Mannerism in Brazil

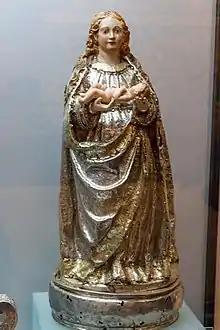
Our Lady of Wonders, c. 1550, silver-plated, from the Old Cathedral of Salvador

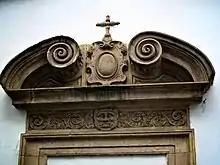
Frontispiece of one of the entrances to the Solar Ferrão Palace, Salvador

In fact, military engineers played a fundamental role in the Brazilian architectural evolution, not only in the military and religious fields, but also in the popular and civilian ones, designing, building, supervising works, organizing production systems, opening roads, planning cities, acting in politics and also teaching. Carlos Alberto Cerqueira Lemos says:The Portuguese military engineers were not only introduced to modern fortification concepts, to new construction techniques, but also to the Mannerist style, the new language of the Italians, which preceded the Baroque. This style was applied in the constructions inside the fortresses and in military works in general, which came to be considered inseparable from professional performance. The architecture of the Portuguese soldiers did not meet Baroque, it went directly from the lessons of treatise writers such as Vignola to the historic Neoclassic, which began to rule the architectural taste in the Empire of Brazil thanks to the work of the French Artistic Mission. [...] The military engineers, in the isolation of the colony, were naturally impelled to assist the population by helping to construct the definitive buildings to replace the primitive syncretic examples erected with materials and techniques borrowed from the local inhabitants, especially convents and churches. [...] Not only were they important in know-how, military engineers also influenced taste, and participated in the diffusion of Mannerist styles. [...] Finally, those technicians have the merit of spreading throughout Brazil a single architecture, from Porto Alegre to Belém, giving the reason to the French engineer Louis-Léger Vauthier, in Recife, in the middle of the XIX century, when he pronounced a truthful shot: 'Who has seen one Brazilian house, has seen them all'.Manor houses, colleges, and monasteries are other noteworthy typologies that were built with simple, regular lines and decorative austerity in the facades, with straight lintel windows and occasionally a discreetly ornamented portal, seeking functionality rather than luxury. The vast majority of the original buildings were knocked down or disfigured in later renovations. Examples that are still more or less intact are the former Town House and Jail ("Casa de Câmara e Cadeia" in Portuguese) in Salvador, the Tower House of Garcia d'Ávila ("Casa da Torre" in Portuguese) in Mata de São João, the Convent of Saint Anthony in Rio de Janeiro (its church is baroque), the Convent of Our Lady of Mercy in Salvador, the former Jesuit school in Belém, the Solar de São Cristóvão on the outskirts of Salvador, the Palace of the Eleven Windows ("Palacete das Onze Janelas" in Portuguese) in Belém, and the Solar Ferrão in Salvador.